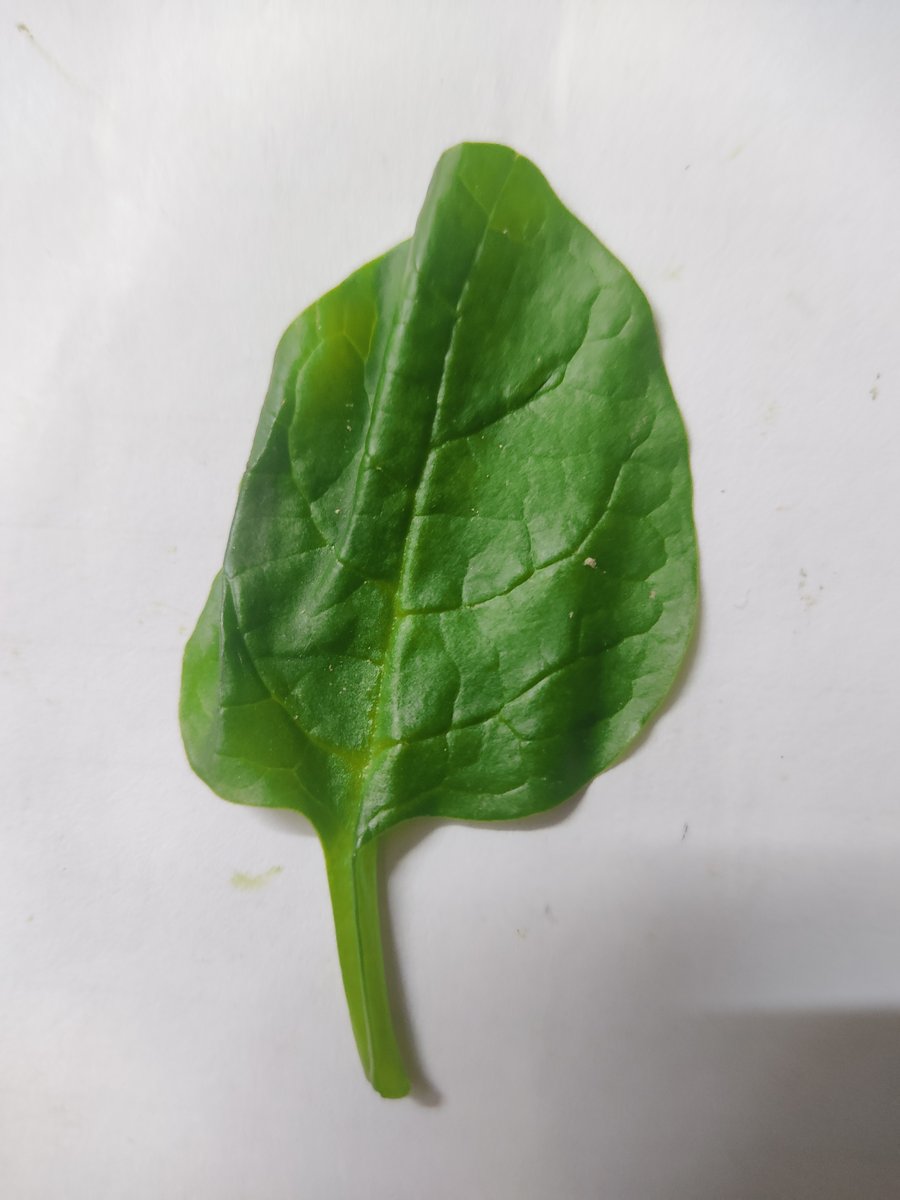
Label: Healthy-Leaf